CUNY Graduate Center

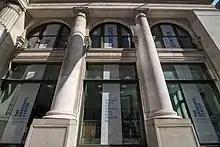
The windows of the Mina Rees Library near the corner of 5th Avenue and 34th Street

The library also serves as a gateway to the collections of other CUNY libraries, the New York Public Library (NYPL), and libraries worldwide. It participates in a CUNY-wide book delivery system and offers an interlibrary loan service to bring materials from outside CUNY to Graduate Center scholars. The main branch of NYPL is just a few blocks north on Fifth Avenue, and NYPL's Science, Industry and Business Library is just around the corner inside the B. Altman Building. CUNY Graduate Center students and faculty are NYPL's primary academic constituents, with borrowing privileges from NYPL research collections. NYPL's participation in the Manhattan Research Library Initiative (MaRLI) extends borrowing privileges for CUNY Graduate Center students to NYU and Columbia libraries as well.